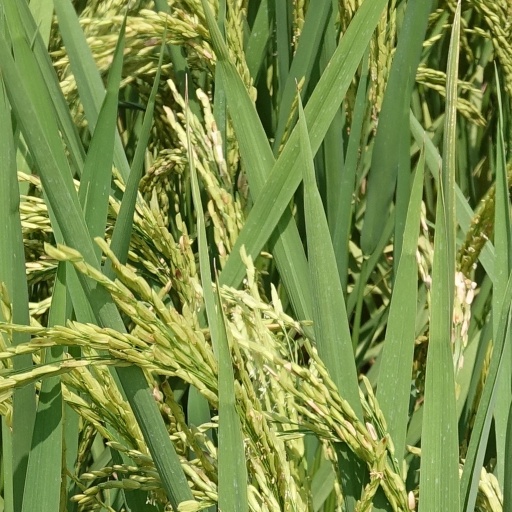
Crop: rice